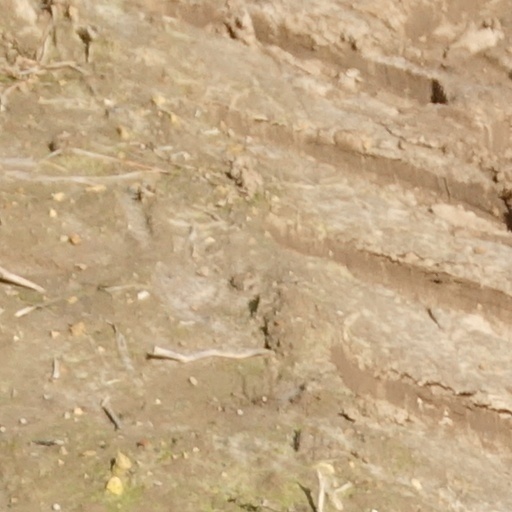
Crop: wheat